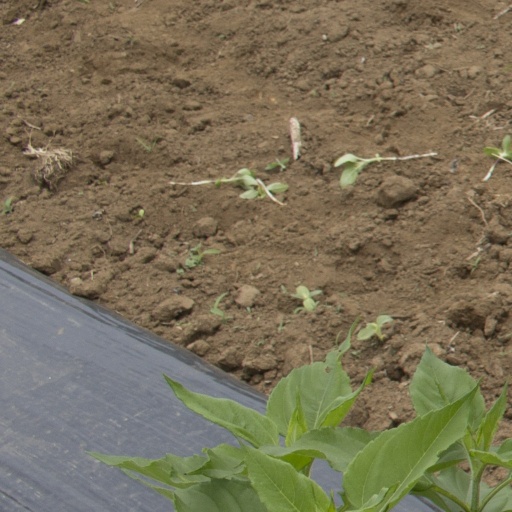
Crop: Jerusalem artichoke